Costas N. Papanicolas

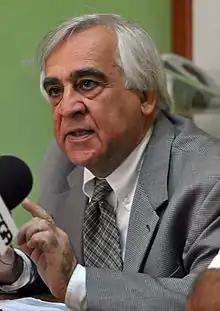
Prof. Papanicolas

Costas N. Papanicolas is a Cypriot nuclear and particle physicist with over 35 years' experience as a researcher, an educator and a scientific administrator.